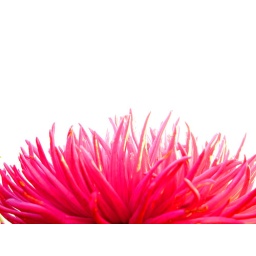
Big pink flower in the sun.